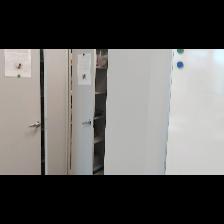
Label: NonHuman